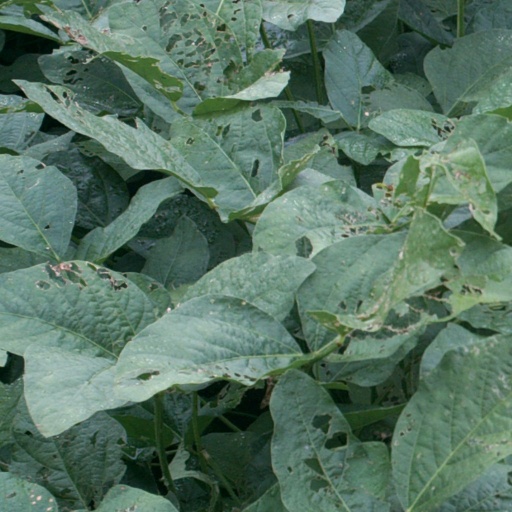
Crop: soybean